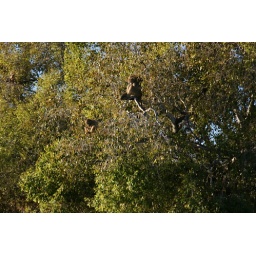
Two baboons sleeping in a tree